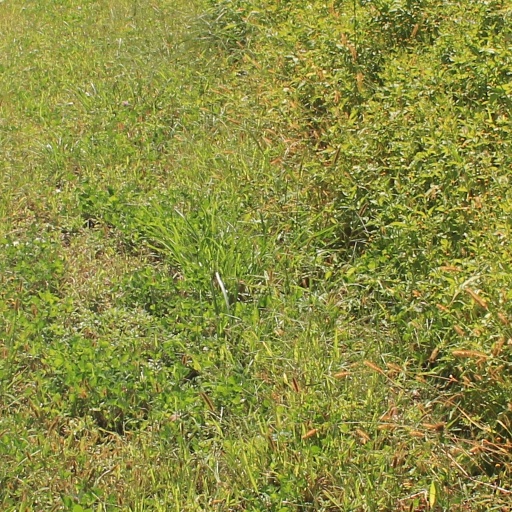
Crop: grape